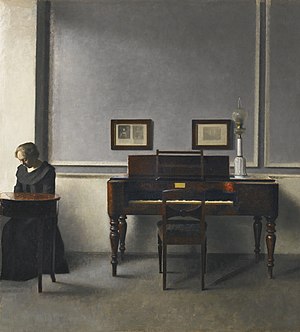
Heiberglampe / Antik-handel
Vilhelm Hammershøi, Ida i et interiør med klaver, 1901